Erebia tyndarus

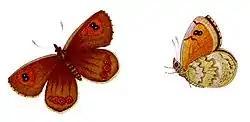
Drawing from "Das kleine Schmetterlingsbuch: Die Tagfalter", Insel-Bücherei Nr. 213

Erebia tyndarus, the Swiss brassy ringlet, is a European brush-footed butterfly species of the subfamily Satyrinae.